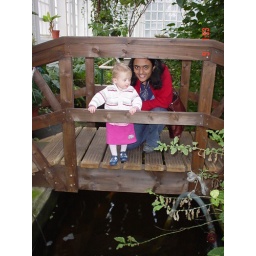
spotting the fish under the bridge